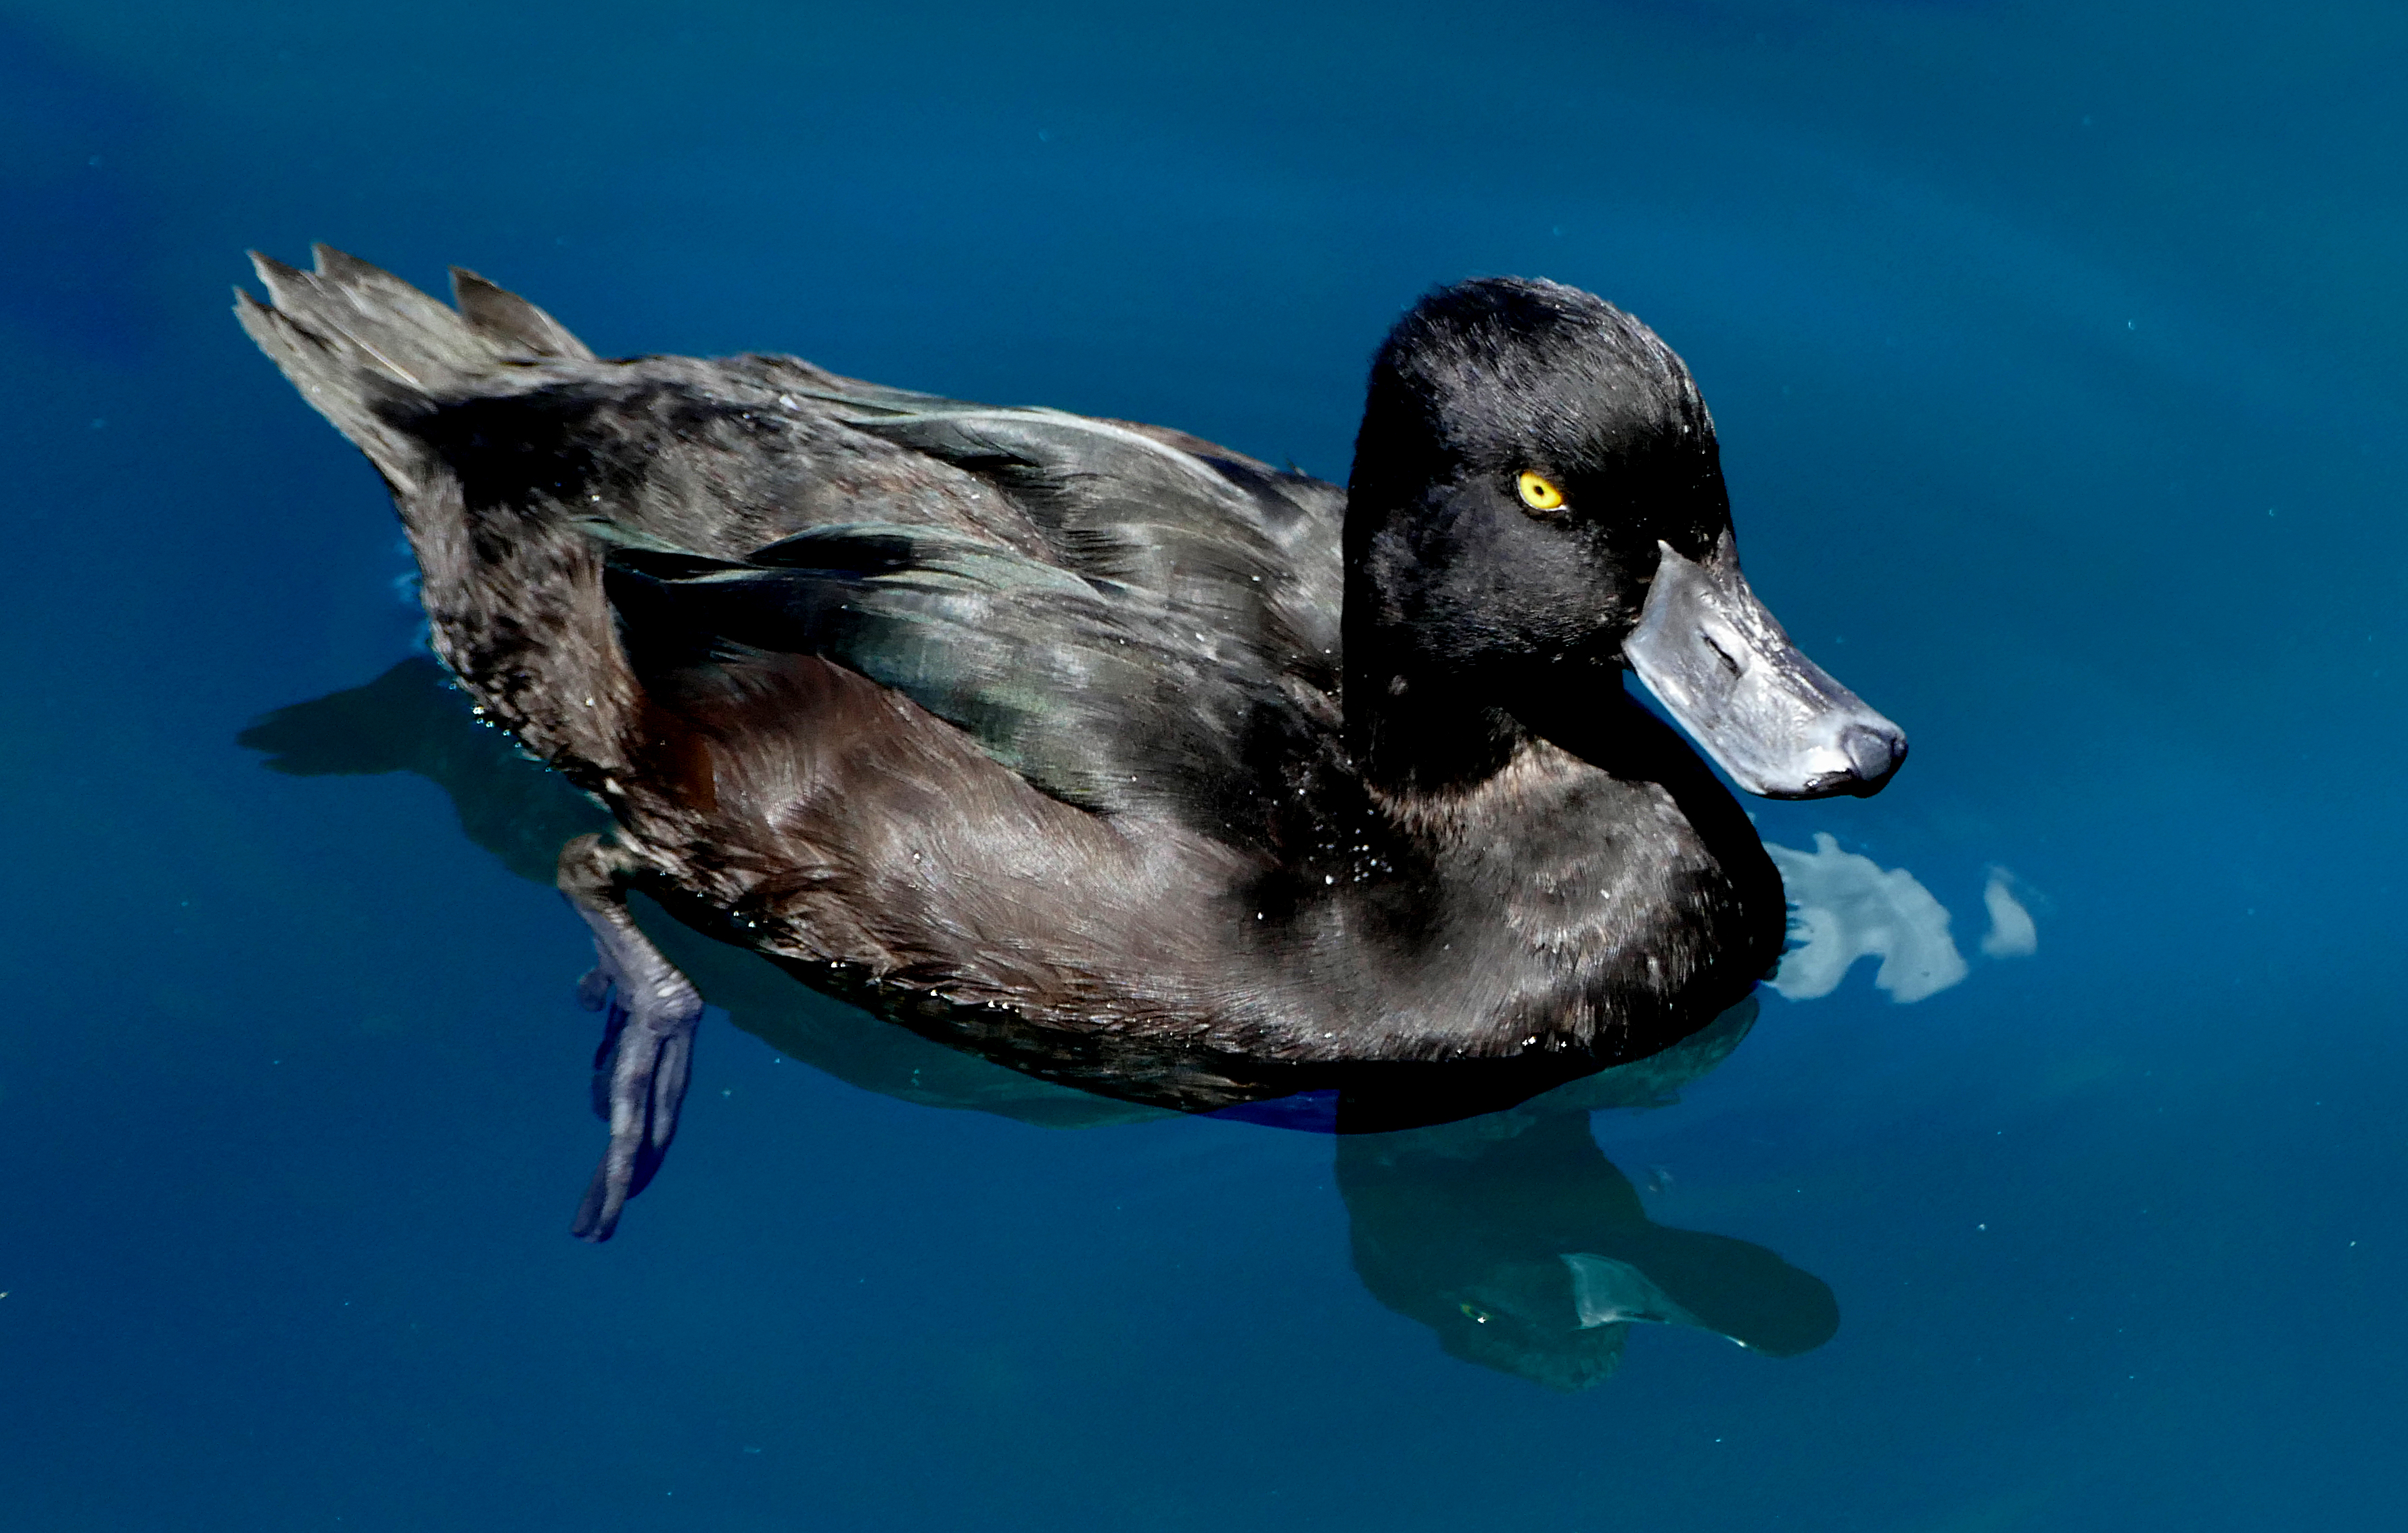
water, nature, bird, wing, wildlife, beak, fauna, birds, duck, vertebrate, ducks, lumixfz1000, waterfowl, flickrsbestcreatures, water bird, mallard, ducks geese and swans